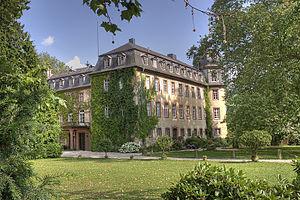
La Maison de Solms est une ancienne famille de la haute noblesse allemande, qui prétendait remonter à Othon, frère du roi Conrad Iᵉʳ de Germanie, tandis que son premier membre connu est le seigneur Marquardus de Sulmese, mentionné comme témoin au monastère de Schiffenberg à Giessen en 1129.